Dinosaur egg

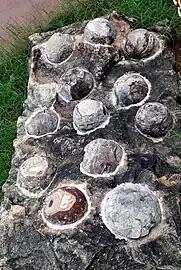
Fossilized sauropod eggs displayed at Indroda Dinosaur and Fossil Park

Dinosaur eggs are the organic vessels in which a dinosaur embryo develops. When the first scientifically documented remains of non-avian dinosaurs were being described in England during the 1820s, it was presumed that dinosaurs had laid eggs because they were reptiles. In 1859, the first scientifically documented dinosaur egg fossils were discovered in France by Jean-Jacques Poech, although they were mistaken for giant bird eggs (birds were not yet recognized as dinosaurs at the time).